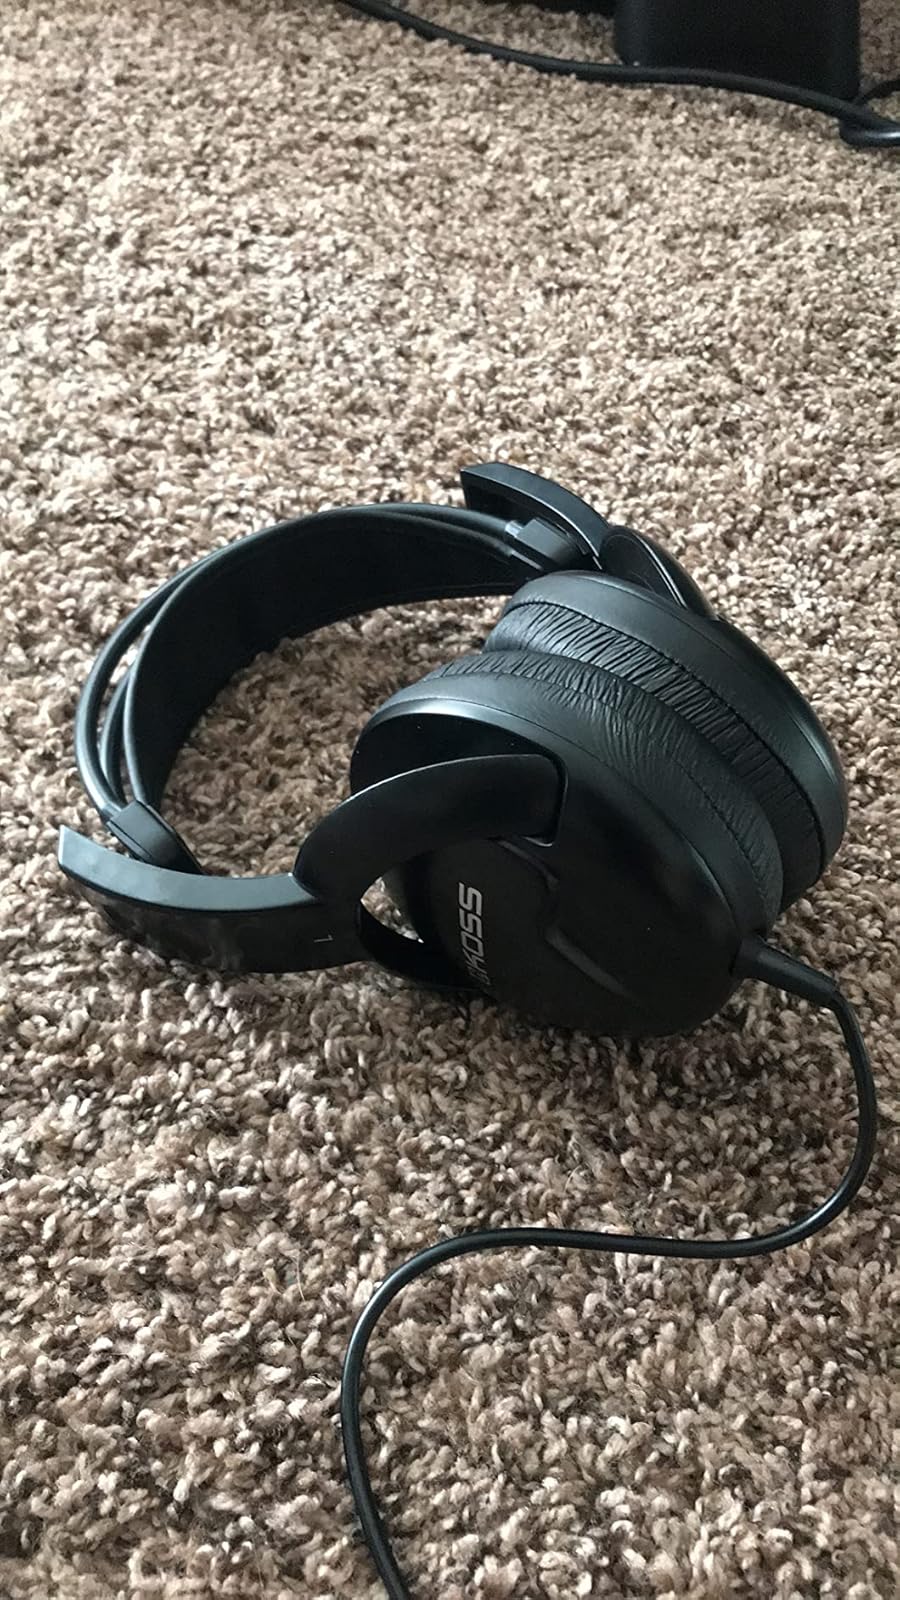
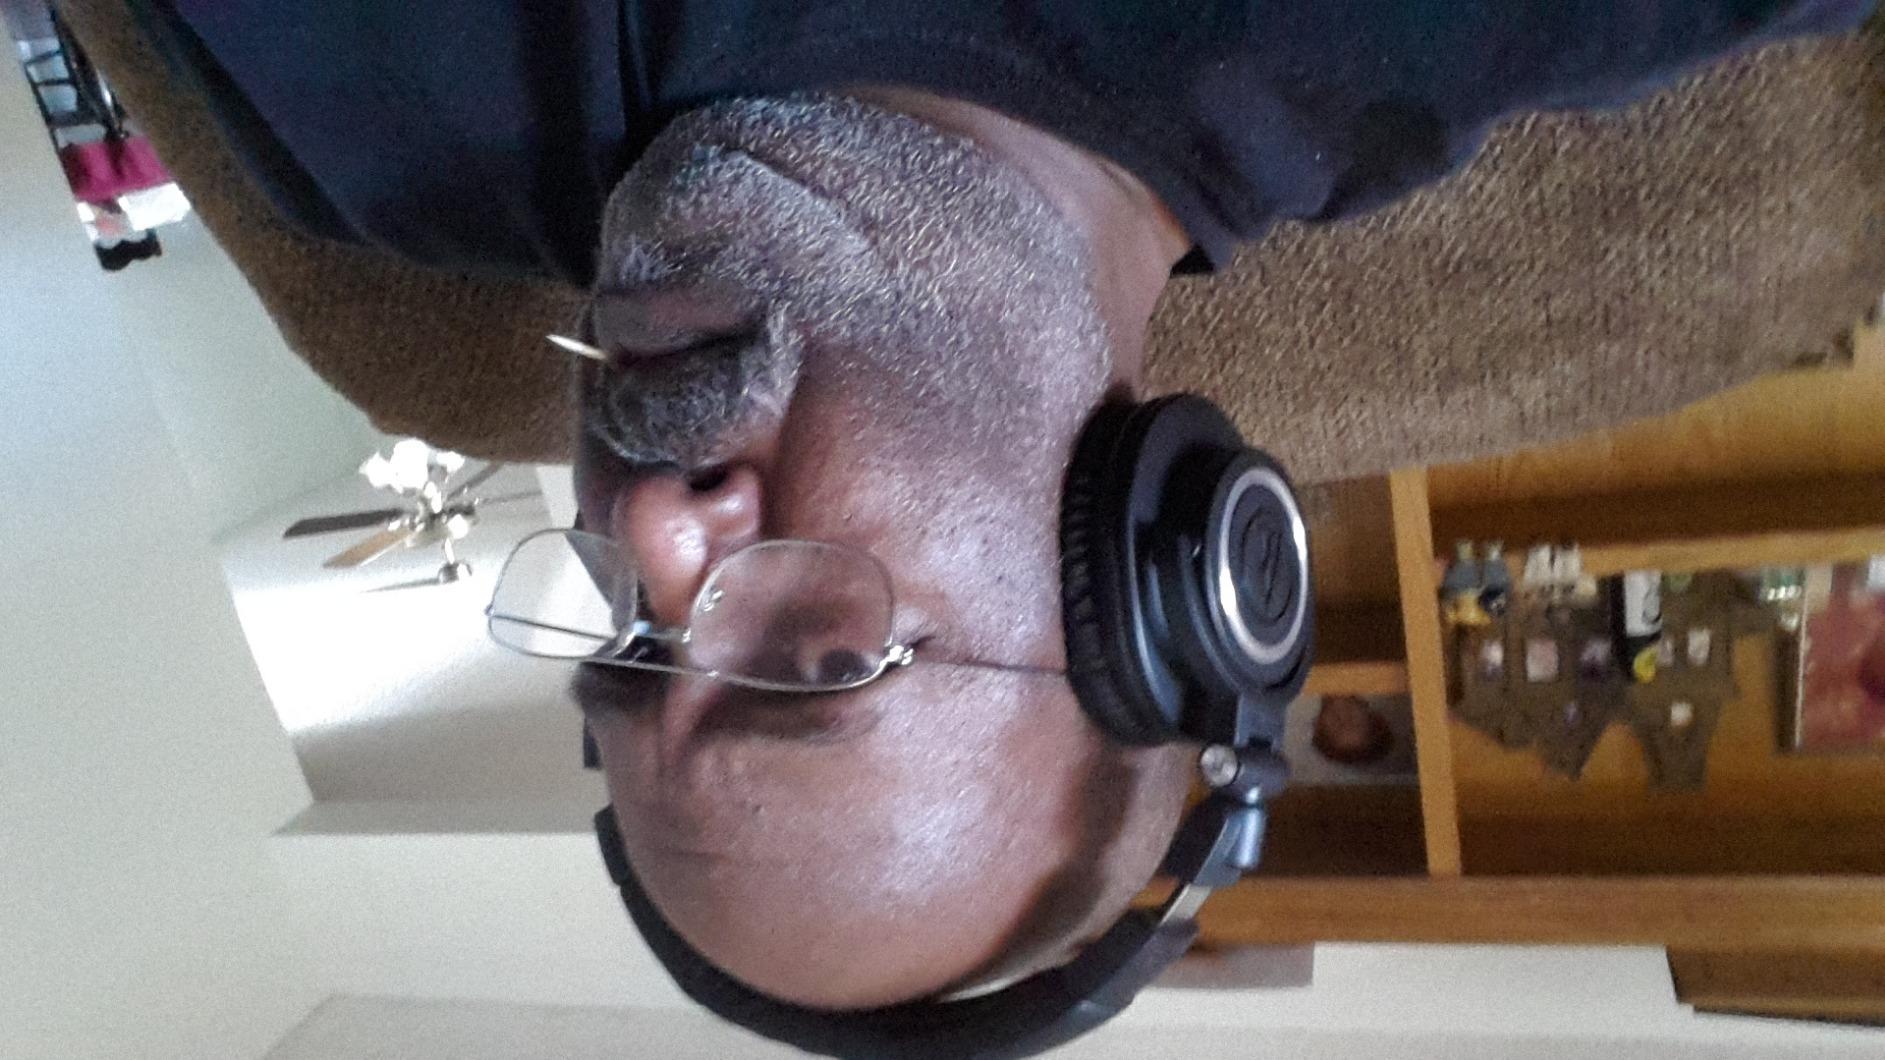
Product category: headphones
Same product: no